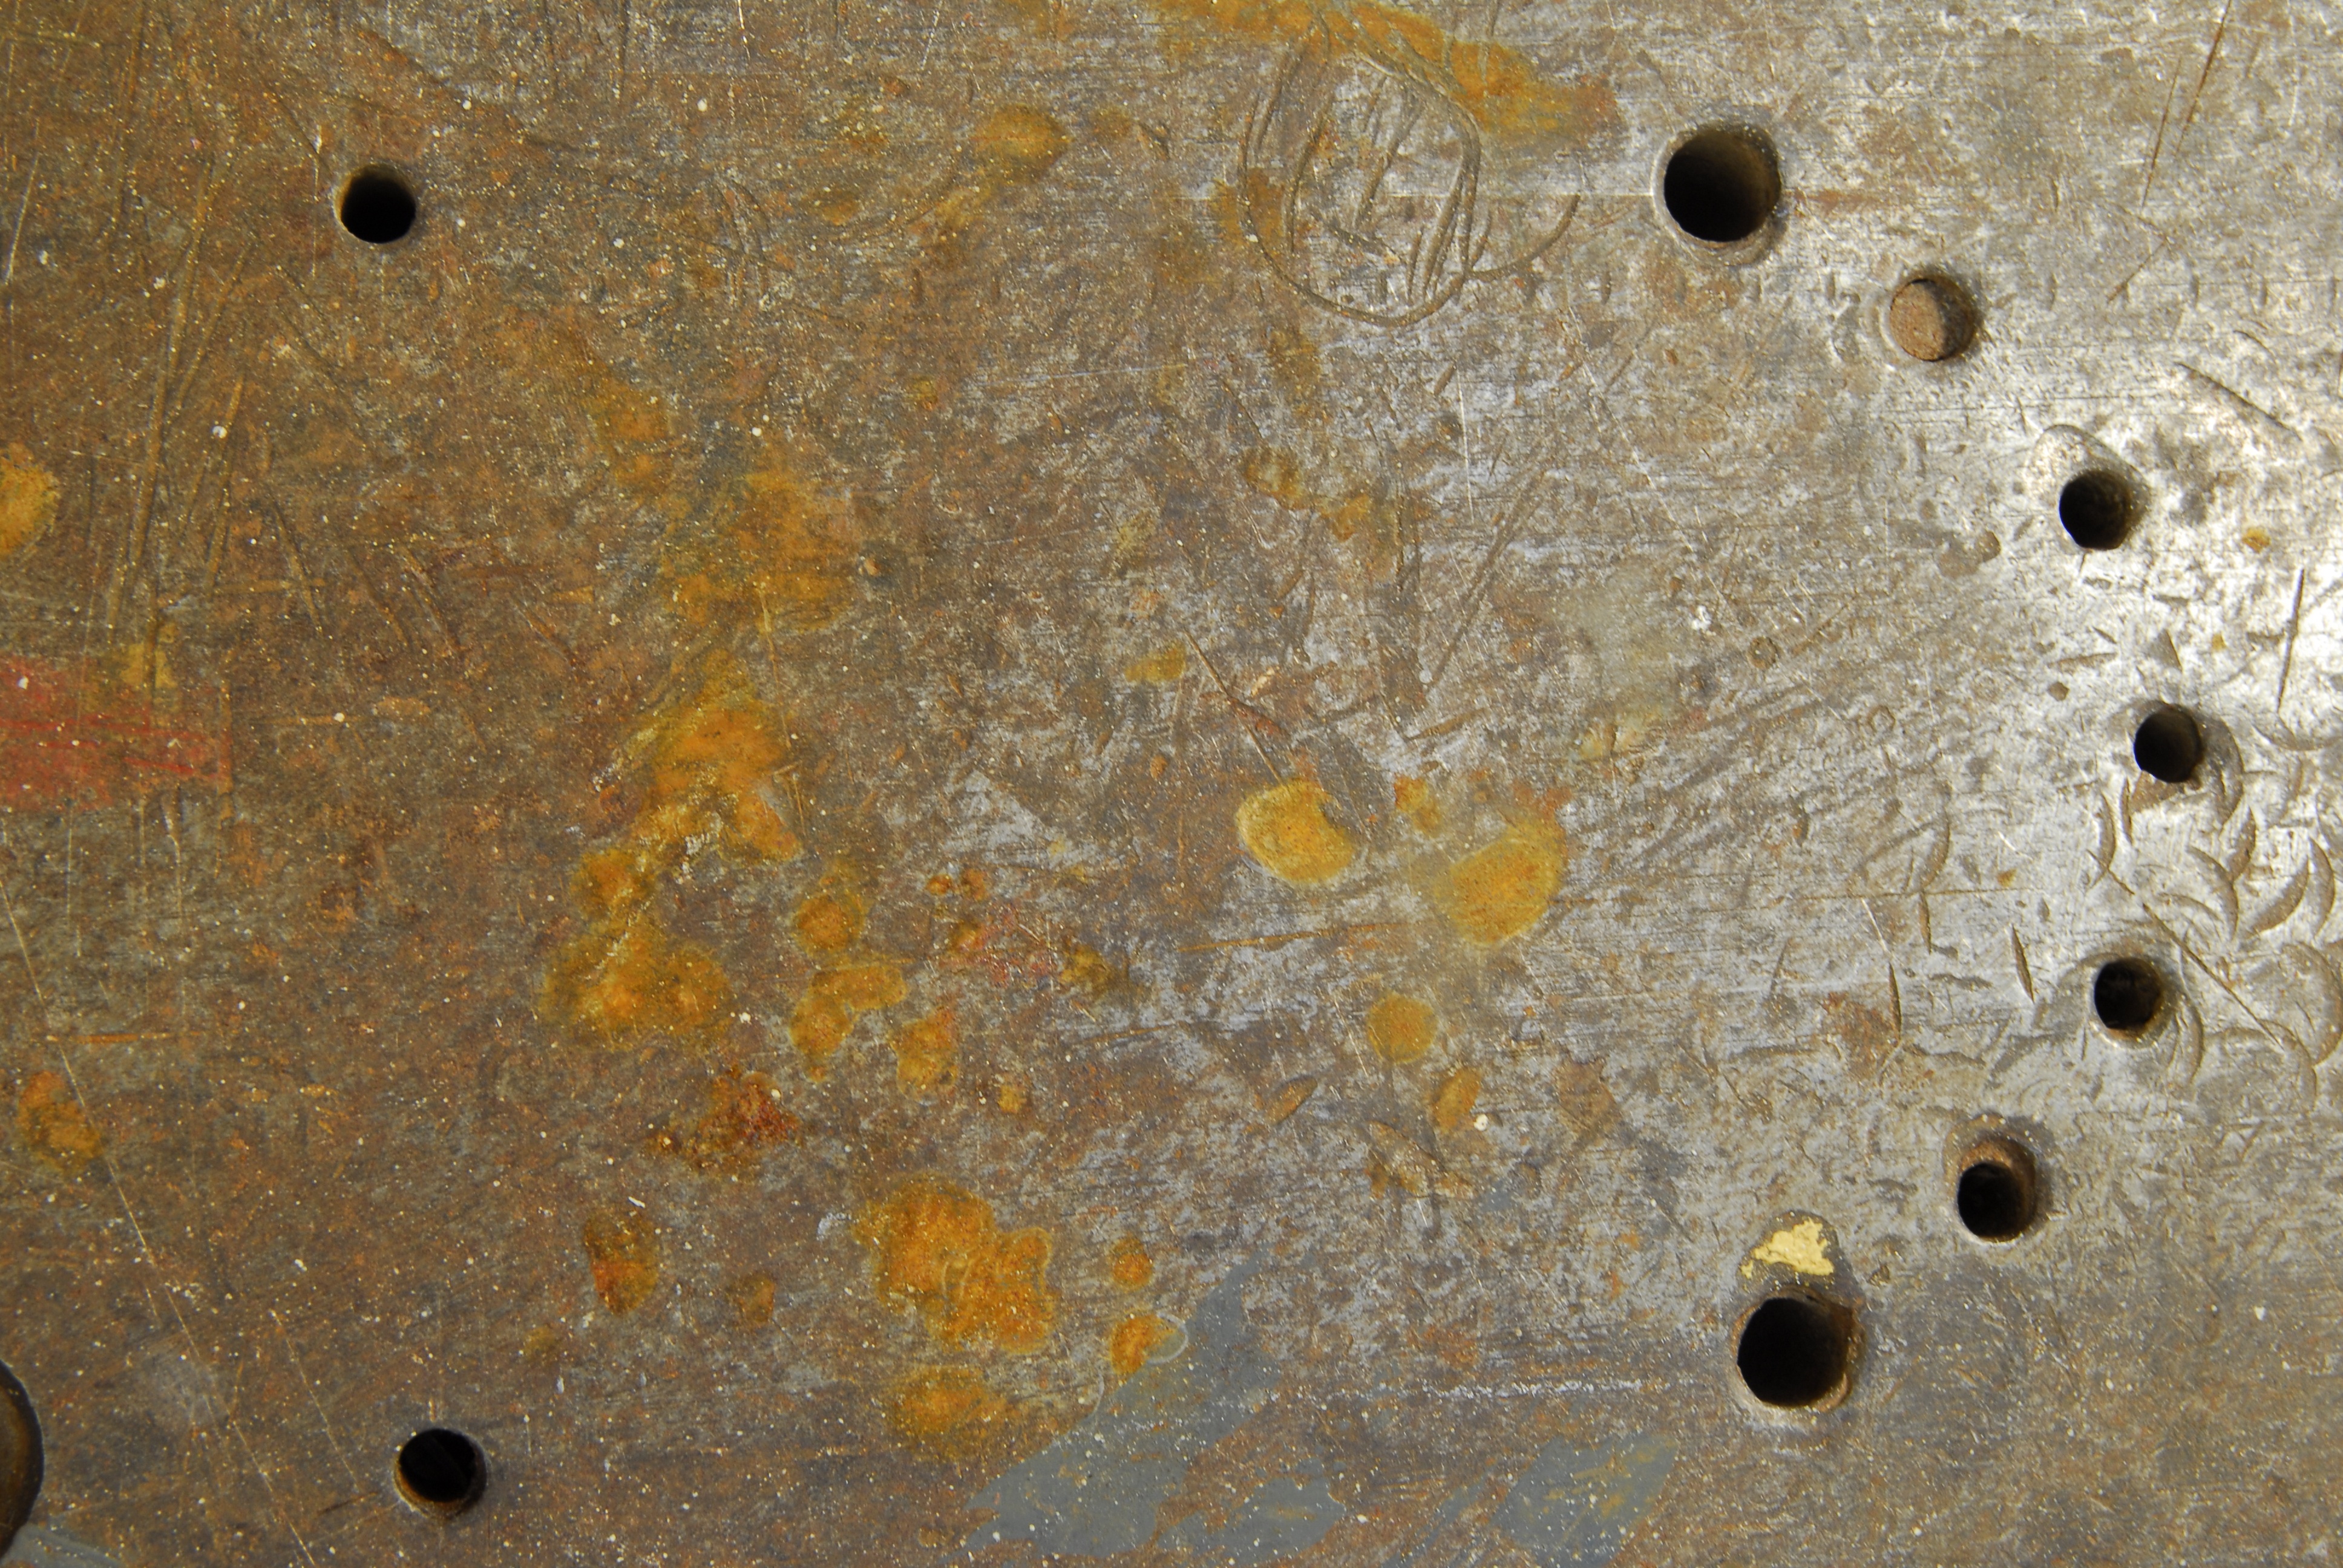
rock, structure, texture, floor, wall, steel, metal, craft, material, circle, surface, background, scratches, iron, shoemaker, stainless, metallic